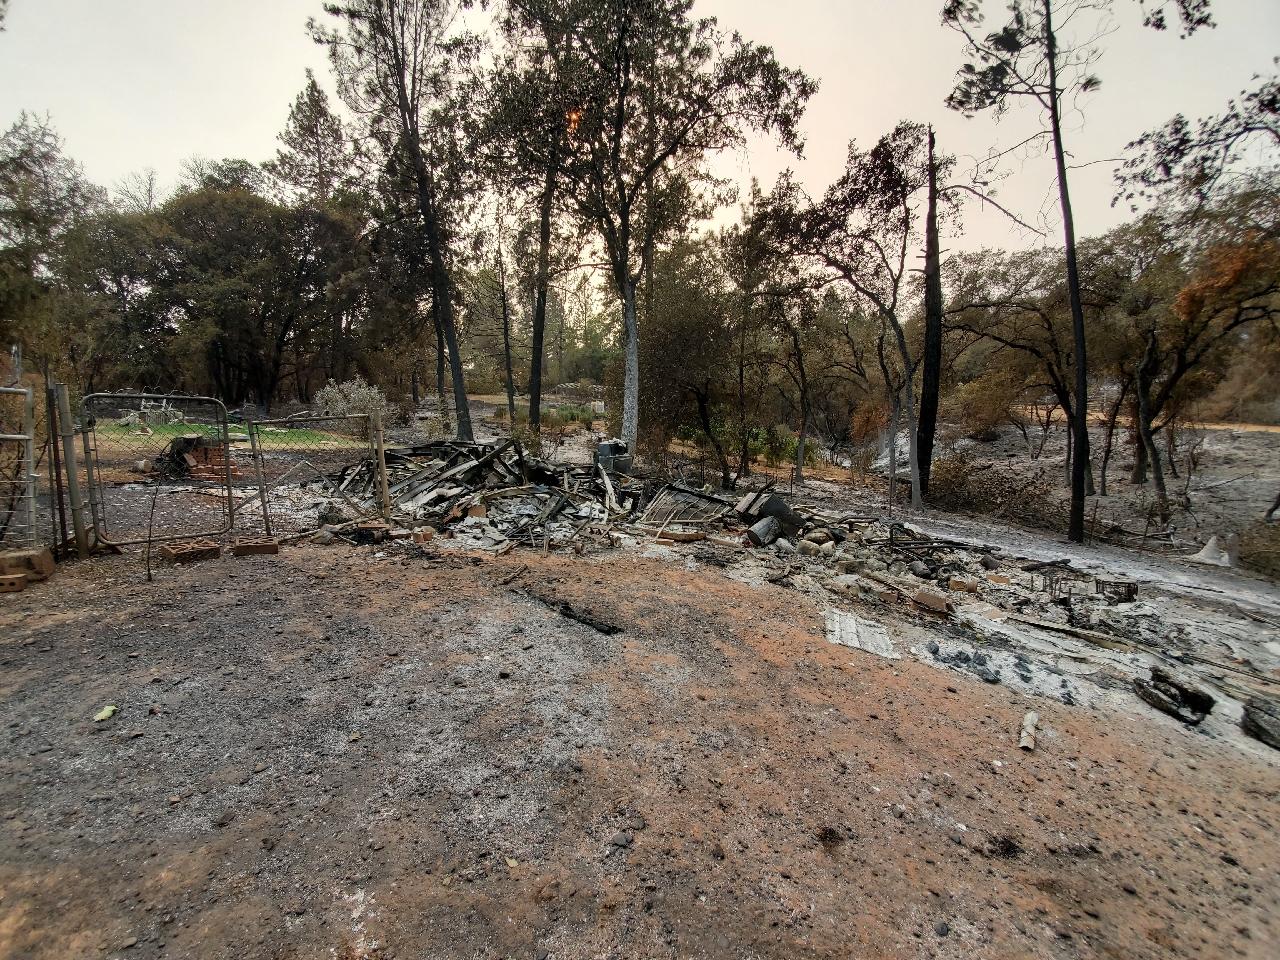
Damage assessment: destroyed